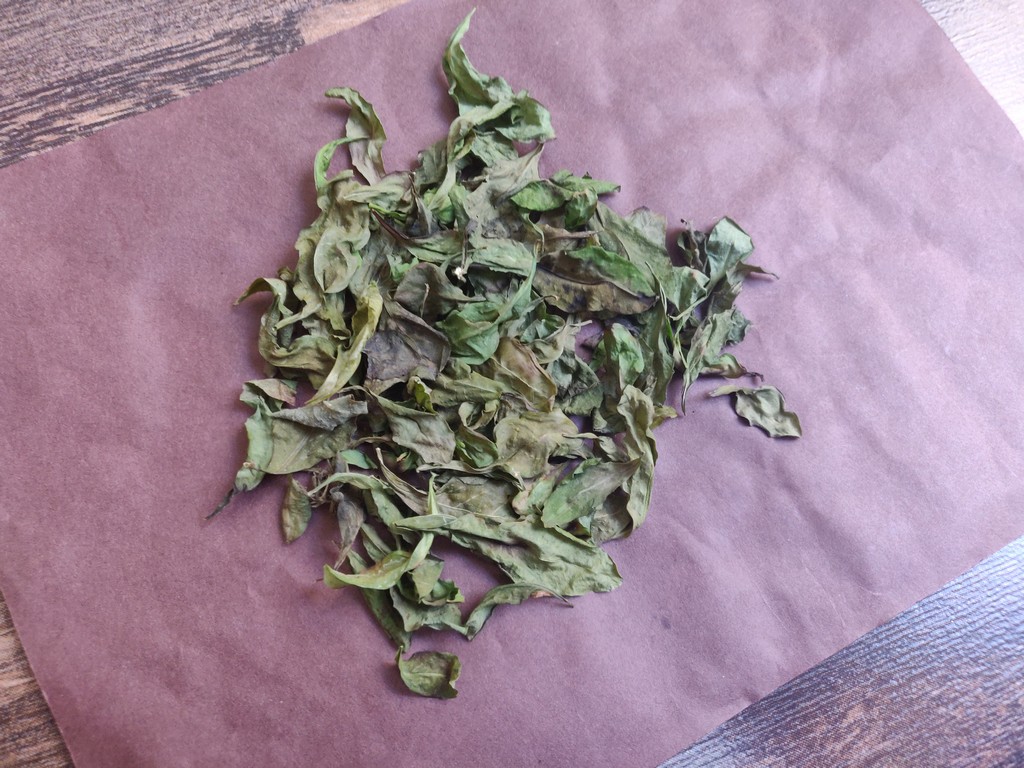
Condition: Dried
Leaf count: multiple
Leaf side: unknown